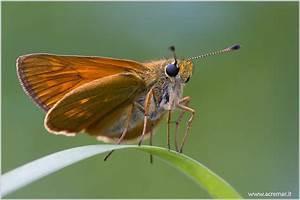
butterfly